An Acceptable Time

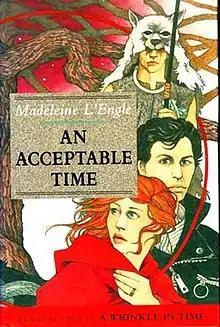
"An Acceptable Time" first edition

An Acceptable Time is a 1989 young adult science fiction novel by American author Madeleine L'Engle, the last of her books to feature Polyhymnia O'Keefe, better known as Poly ("The Arm of the Starfish", "Dragons in the Waters") or Polly ("A House Like a Lotus", "An Acceptable Time"). Marketed as part of the author's Time Quintet, "An Acceptable Time" connects Polly's adventures with those of her parents, Meg Murry and Calvin O'Keefe, which take place a generation earlier. The book's title is taken from Psalm 69:13, "But as for me, my prayer is to You, O Lord, at an acceptable time."